Matthew 1:9

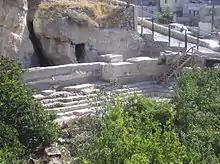
Siloam pool

The Siloam Tunnel was chiseled through 533 meters (1,750 feet) of solid rock in order to provide Jerusalem underground access to the waters of the Gihon Spring or Siloam Pool, which lay outside the city. The Siloam Inscription from the Siloam Tunnel is now in the Istanbul Archaeology Museum. It "commemorates the dramatic moment when the two original teams of tunnelers, digging with picks from opposite ends of the tunnel, met each other" (564). It is "[o]ne of the most important ancient Hebrew inscriptions ever discovered." Finkelstein and Mazar cite this tunnel as an example of Jerusalem's impressive state-level power at the time.